1992 Memorial Cup

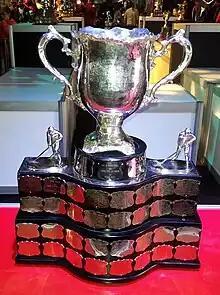
Silver bowl trophy with two large handles, mounted on a wide black plinth engraved with team names on silver plates.

The 1992 Memorial Cup occurred May 9–17 at the Coliseum in Seattle. It was the 74th annual Memorial Cup competition and determined the major junior ice hockey champion of the Canadian Hockey League (CHL). Participating teams were the Western Hockey League host Seattle Thunderbirds, as well as the winners of the Quebec Major Junior Hockey League, Western Hockey League and Ontario Hockey League which were the Verdun Collège Français, Kamloops Blazers and Sault Ste. Marie Greyhounds. Kamloops won their first Memorial Cup in dramatic fashion, defeating Sault Ste. Marie in the final game on Zac Boyer's game-winning goal with 14 seconds remaining in regulation time.